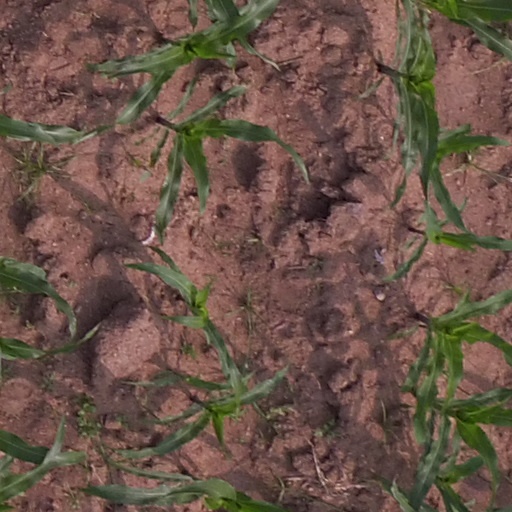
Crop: maize; corn